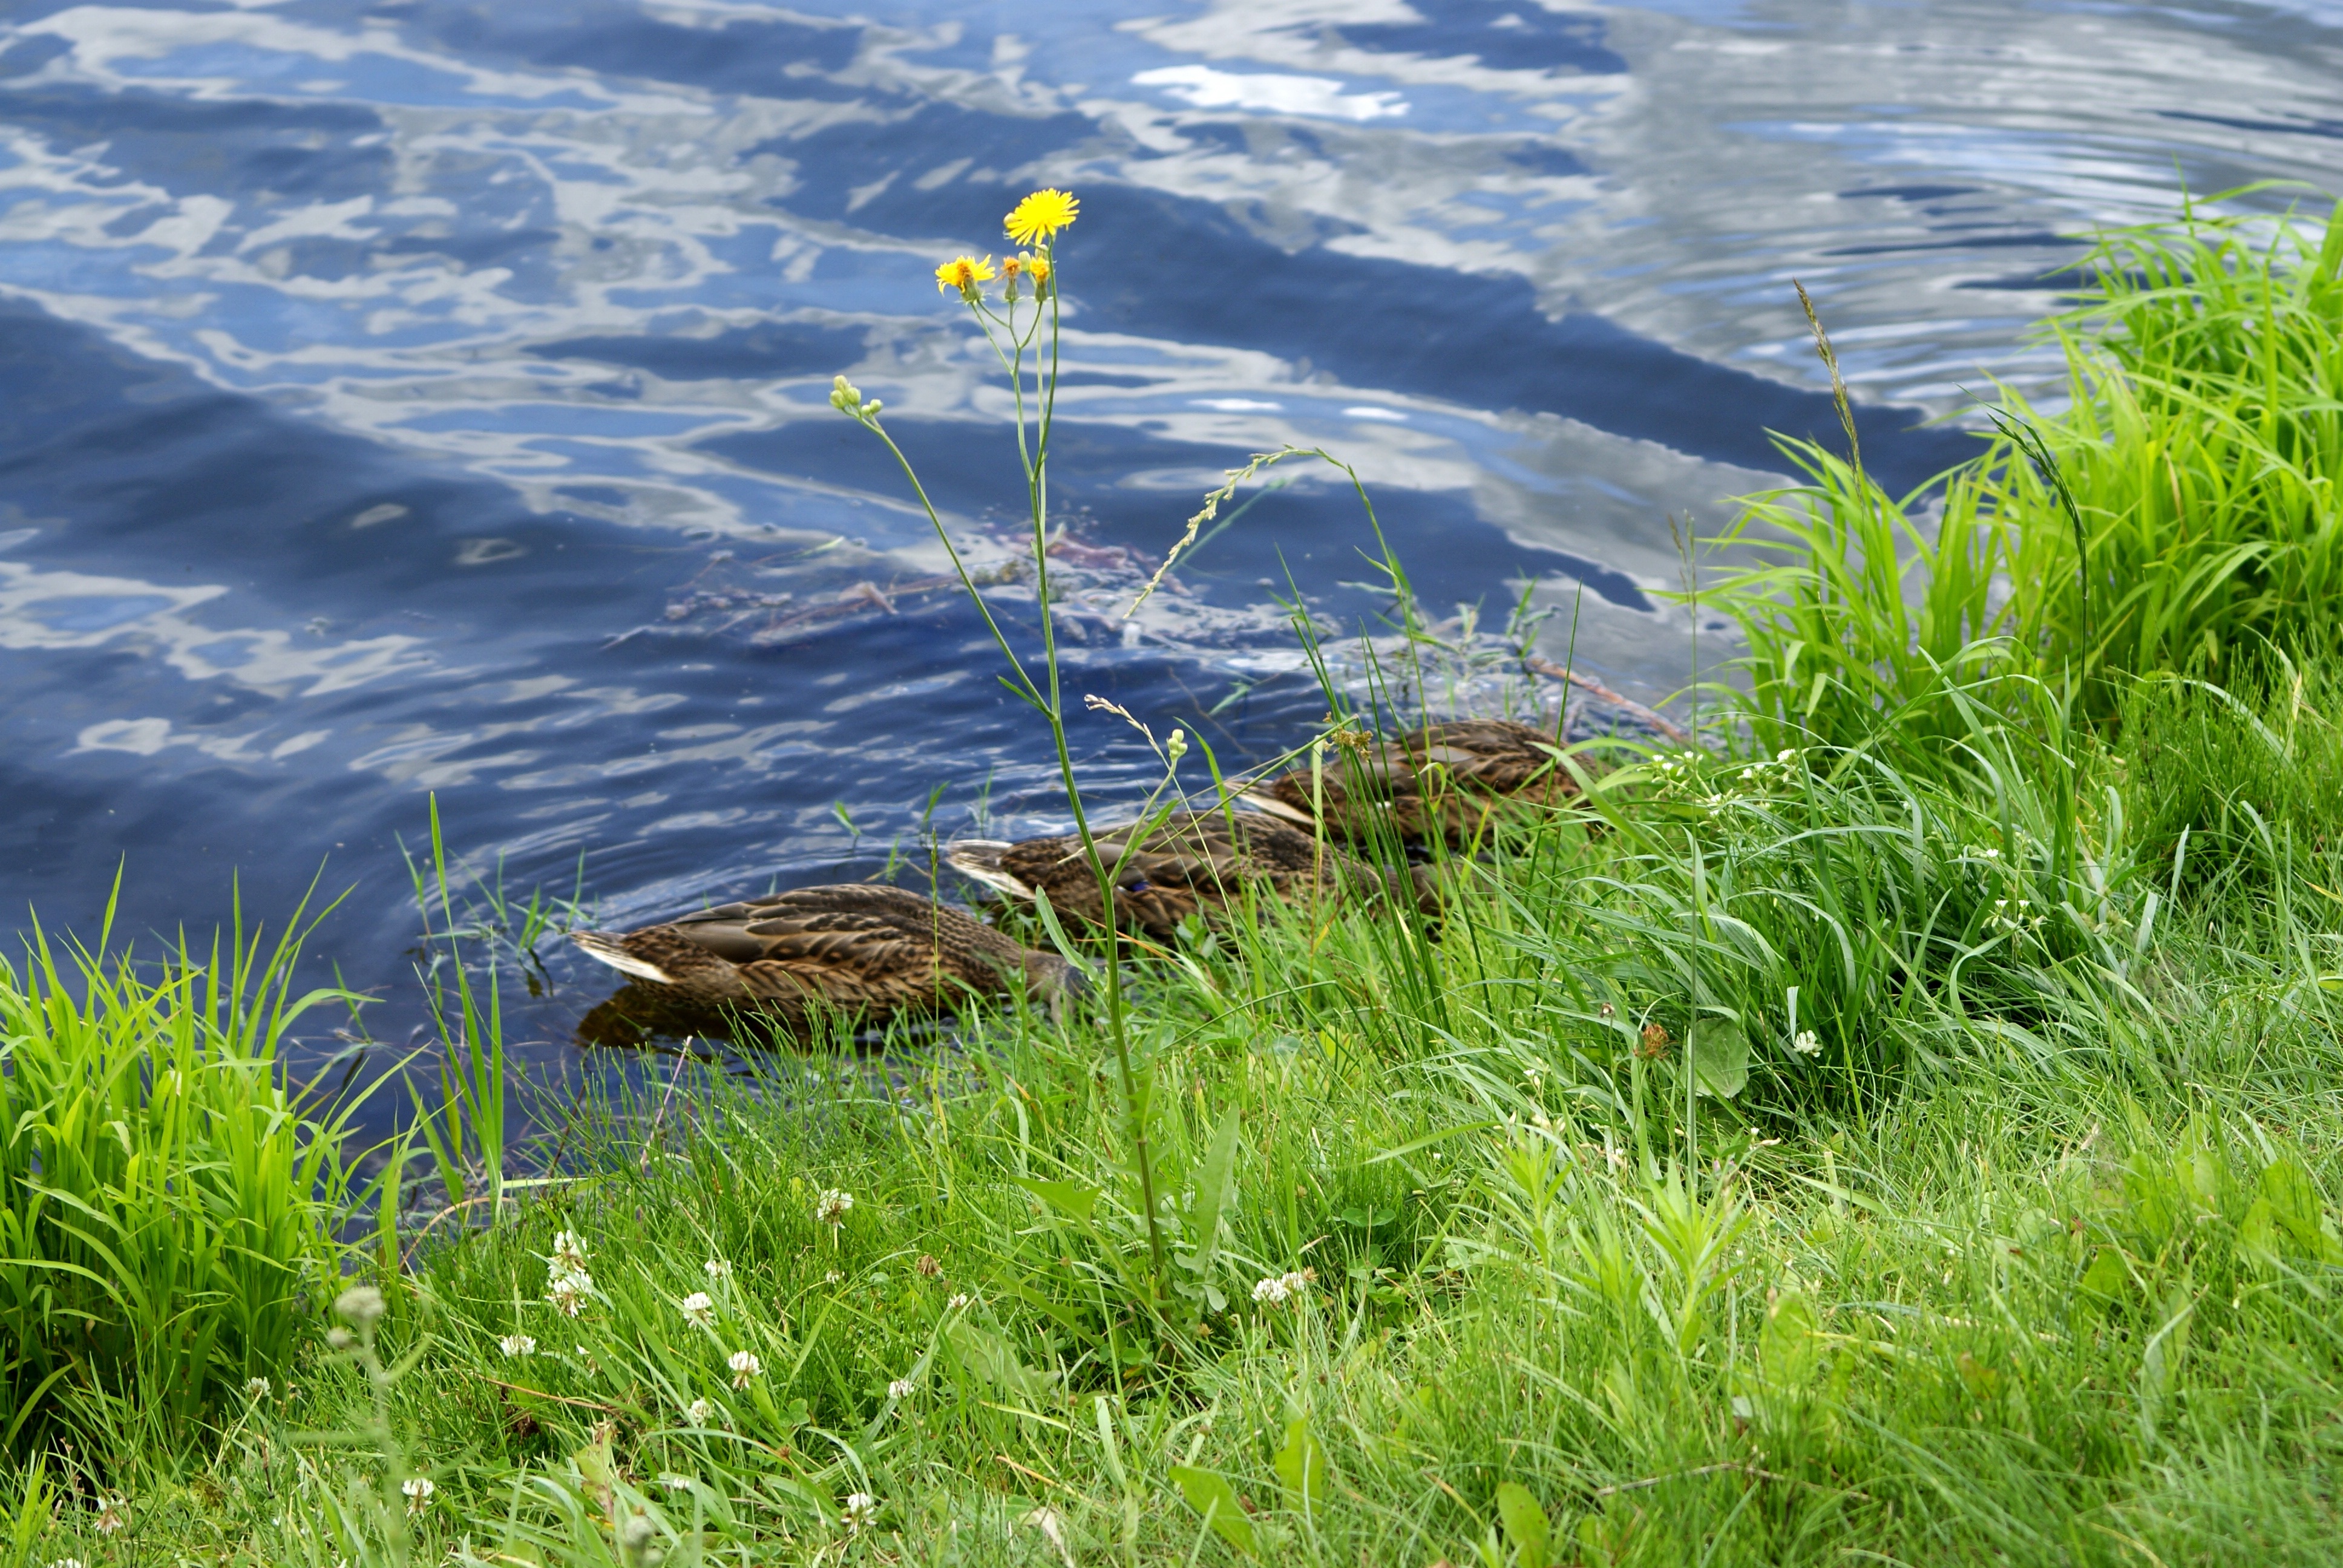
sea, water, nature, grass, plant, lawn, meadow, flower, pond, wildlife, cove, green, reptile, blade of grass, grassland, drinking, wetland, ducks, habitat, ecosystem, natural environment, grass family